Jean-François Portarrieu

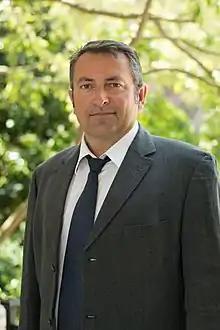
Jean-François Portarrieu (2017)

Jean-François Portarrieu is a French politician representing Renaissance (RE). He was elected to the French National Assembly on 18 June 2017, representing Haute-Garonne's 5th constituency. He was reelected in June 2022 by a narrow margin in the second round over Sylvie Edpagnolle of La France Insoumise.